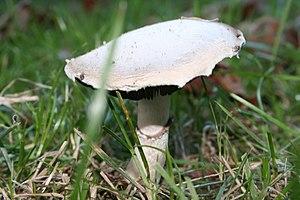
Les agarics, appelés aussi psalliotes, sont des champignons basidiomycètes du genre Agaricus, appartenant à la famille des agaricacées. Il en existe de très nombreuses espèces, qui, pour la plupart, se ressemblent fortement. Certains espèces sont comestibles, mais d'autres sont toxiques, comme l'agaric jaunissant. L'espèce la plus consommée est Agaricus bisporus, cultivé de façon industrielle en champignonnière sous le nom de champignon de Paris. Les espèces « sauvages » croissent de façon souvent abondante, dès les premières pluies de l'été, dans les prés et les taillis, parfois dans les bois clairs.